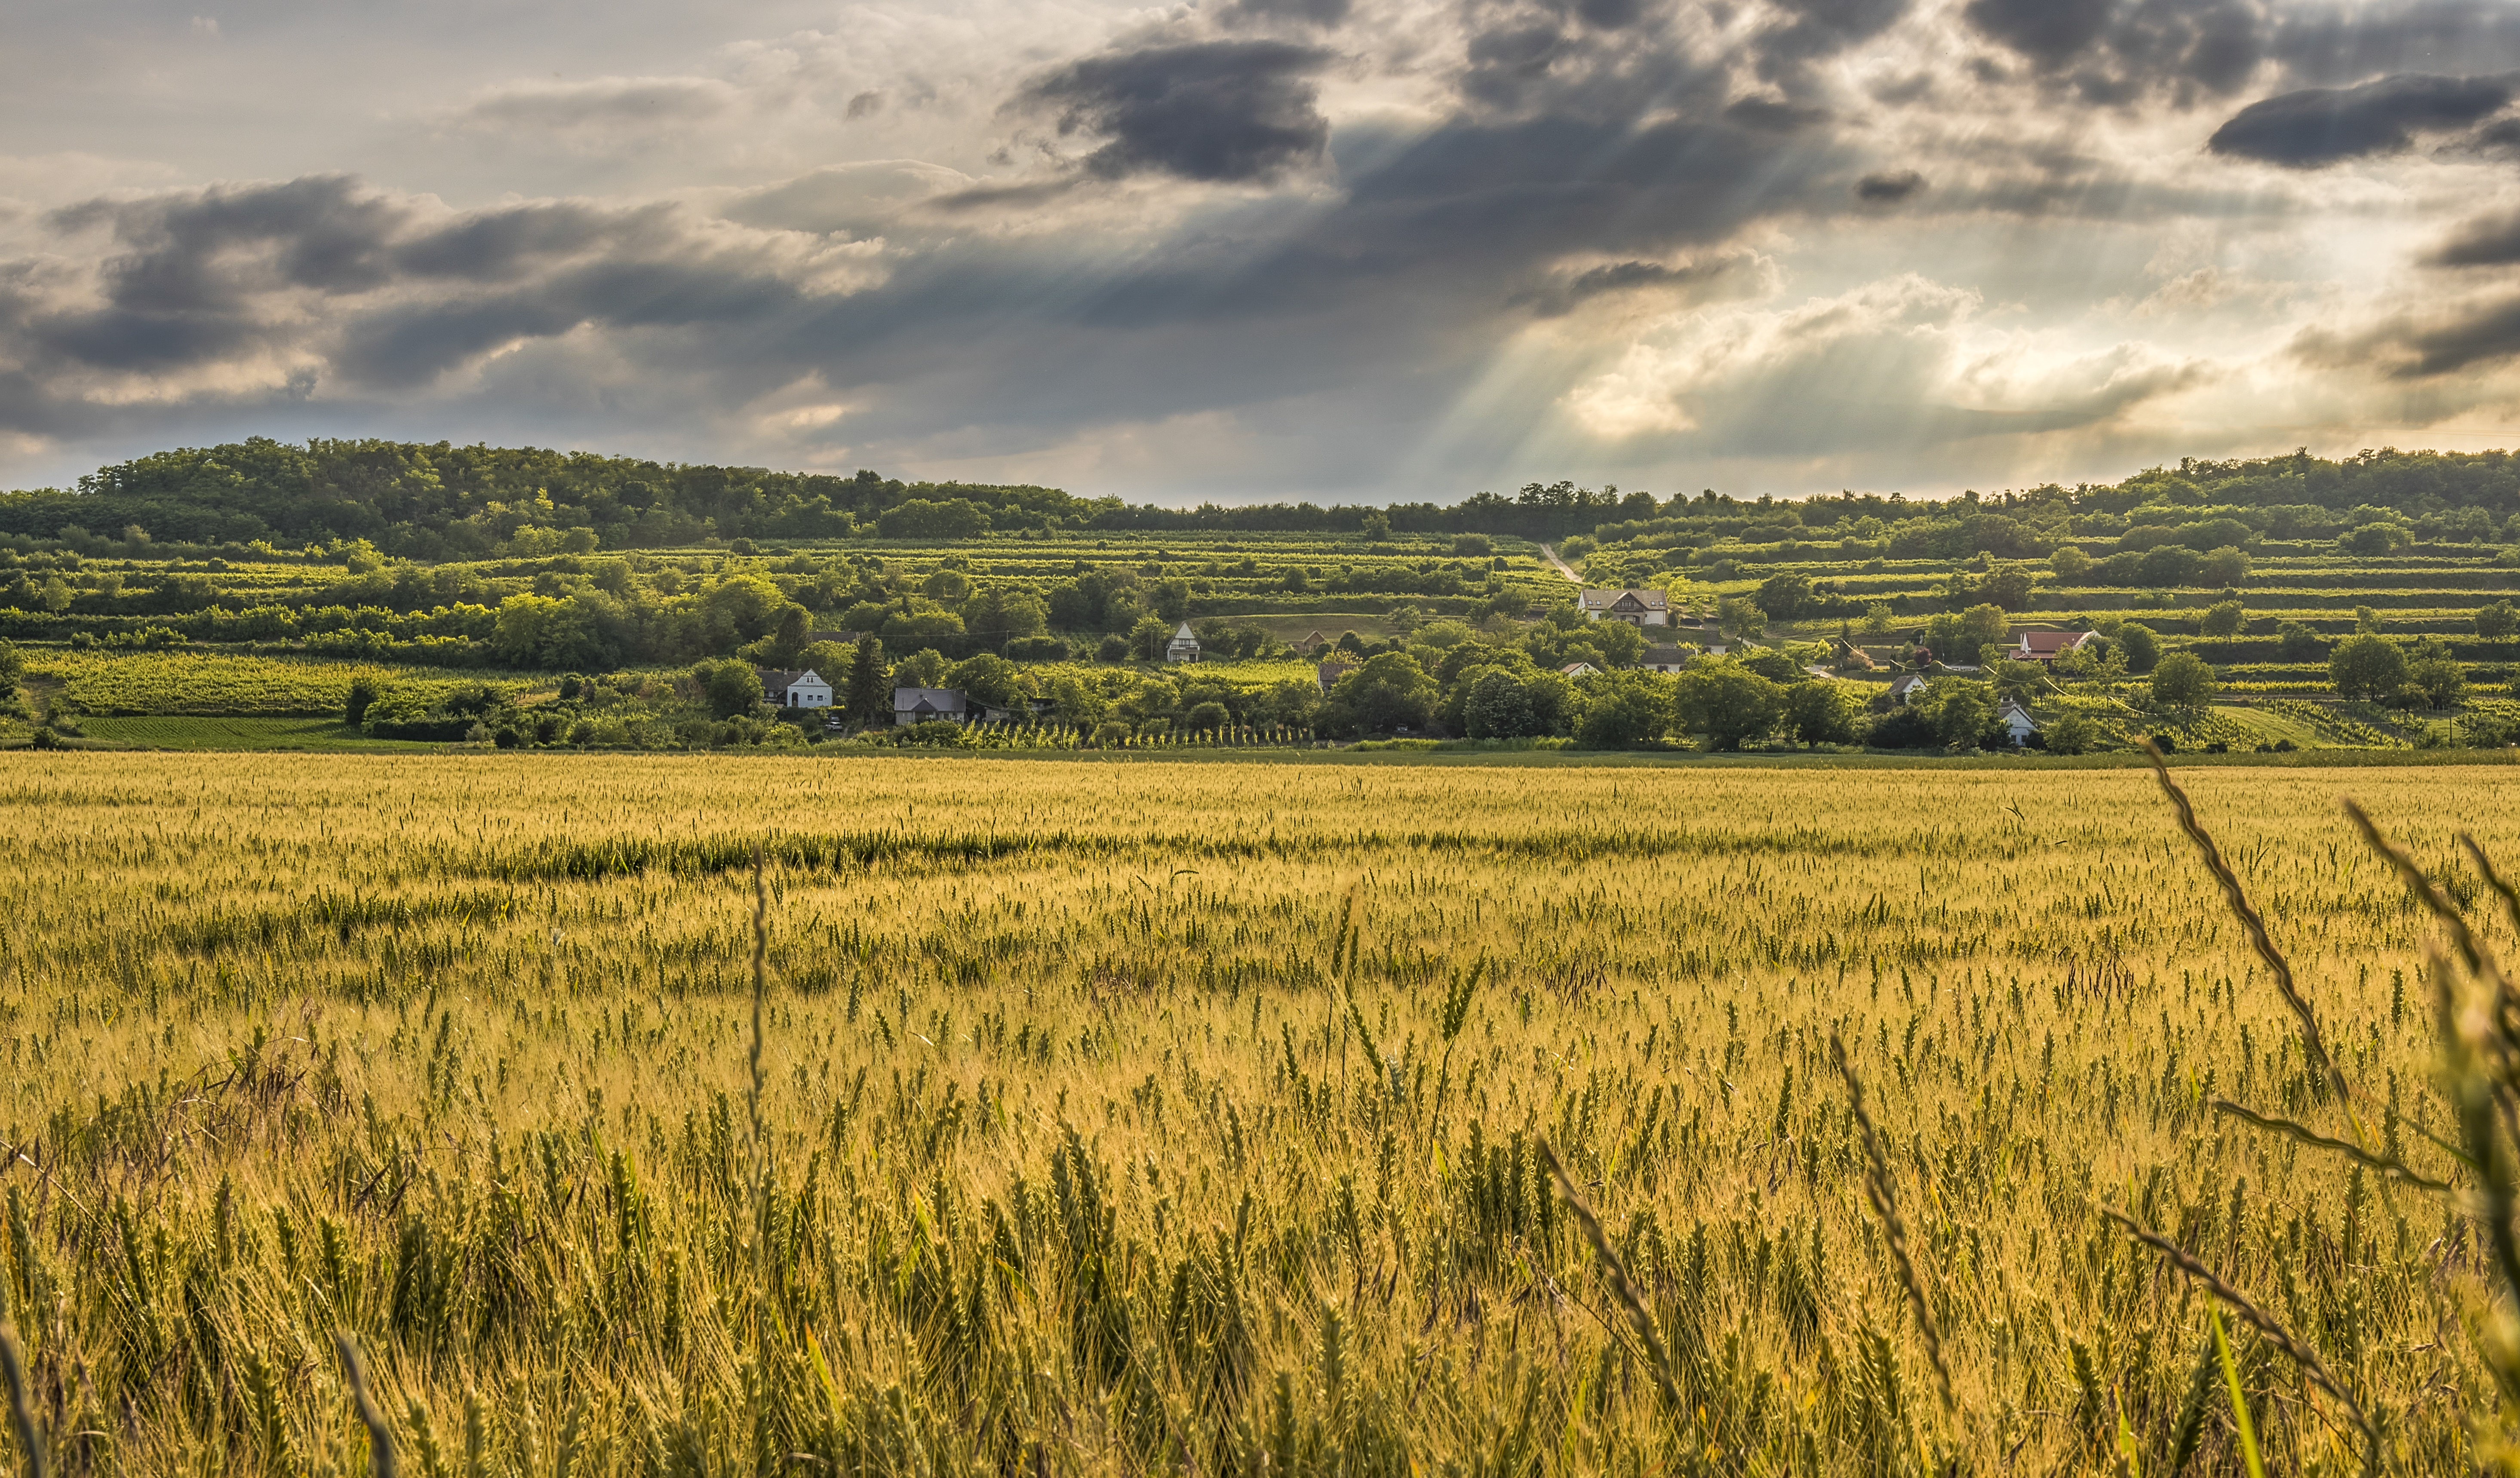
clouds, crop, farm, field, green, grass, harvest, sky, summer, rye, wheat, grassland, cloud, prairie, grass family, plain, rural area, agriculture, hill, morning, savanna, meadow, sunlight, landscape, ecoregion, tree, pasture, meteorological phenomenon, barley, commodity, steppe